Animal fiber

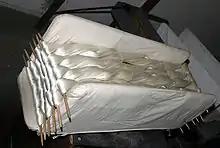
Raw silk

Silk is a "natural" protein fiber, some forms of which can be woven into textiles. The best-known type of silk is obtained from cocoons made by the larvae of the silkworm "Bombyx mori" reared in captivity. Rearing of silks is called sericulture. Degummed fibers from "B. mori" are 5-10 μm in diameter. The shimmering appearance for which silk is prized comes from the fibers' triangular prism-like cross-sectional structure which allows silk cloth to refract incoming light at different angles.